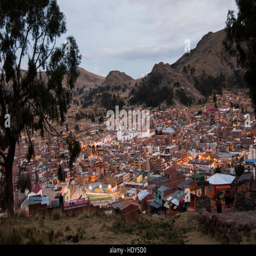
a city or town bordering where people flock for tourism , water sports and religious